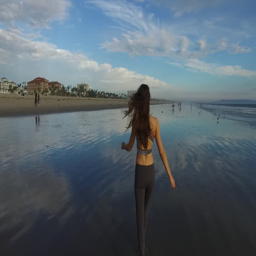
a beautiful young woman walking on the beach